Arizona

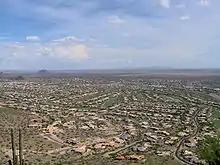
View of suburban development in Scottsdale, 2006

Cotton farming and copper mining, two of Arizona's most important statewide industries, suffered heavily during the Great Depression. But during the 1920s and even the 1930s, tourism began to develop as the important Arizonan industry it is today. Dude ranches, such as the K L Bar and Remuda in Wickenburg, along with the Flying V and Tanque Verde in Tucson, gave tourists the chance to take part in the flavor and activities of the "Old West". Several upscale hotels and resorts opened during this period, some of which are still top tourist draws. They include the Arizona Biltmore Hotel in central Phoenix (opened 1929) and the Wigwam Resort on the west side of the Phoenix area (opened 1936).